Georges Cuvelier

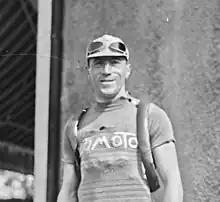
Georges Cuvelier

Georges Cuvelier (26 October 1895 – 7 May 1974) was a French racing cyclist. He rode in the 1923 Tour de France.